Fernand Fau

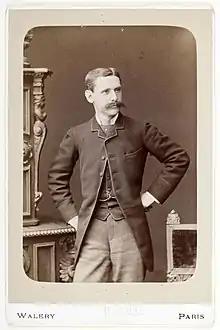

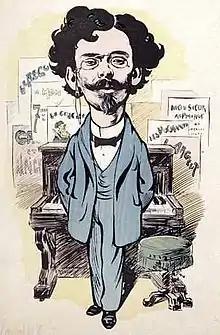
Pierre Trimouillat by Fernand Fau

Fernand Fau (13 July 1858 - 27 November 1915) was a French illustrator and cartoonist whose work was widely published in popular journals around the turn of the 19th century.